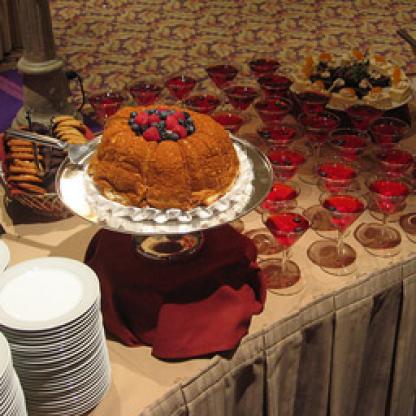
Scene: Indoor